Yayla çorbası

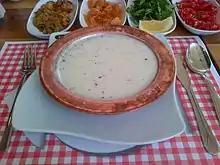
Yayla soup

Yayla çorbasi ('highland soup'), also known as ('yogurt soup'), is a Turkish yogurt soup cooked with a variety of herbs (mint, purslane, parsley and others), rice, and (sometimes) chickpeas. Variations of it occur throughout the Middle East.